UK pavilion at Expo 2010

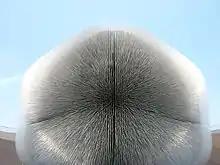
Seed Cathedral

The UK pavilion at Expo 2010, colloquially known as the Seed Cathedral, was a sculpture structure built for the 2010 World Expo in Shanghai by a nine-member conglomerate of British business and government resources directed by designer Thomas Heatherwick. Referencing the race to save plant seeds from round the world in banks, it housed 250,000 seeds at the ends of 60,000 acrylic fibre-optic filaments which projected both outside and inside the building.